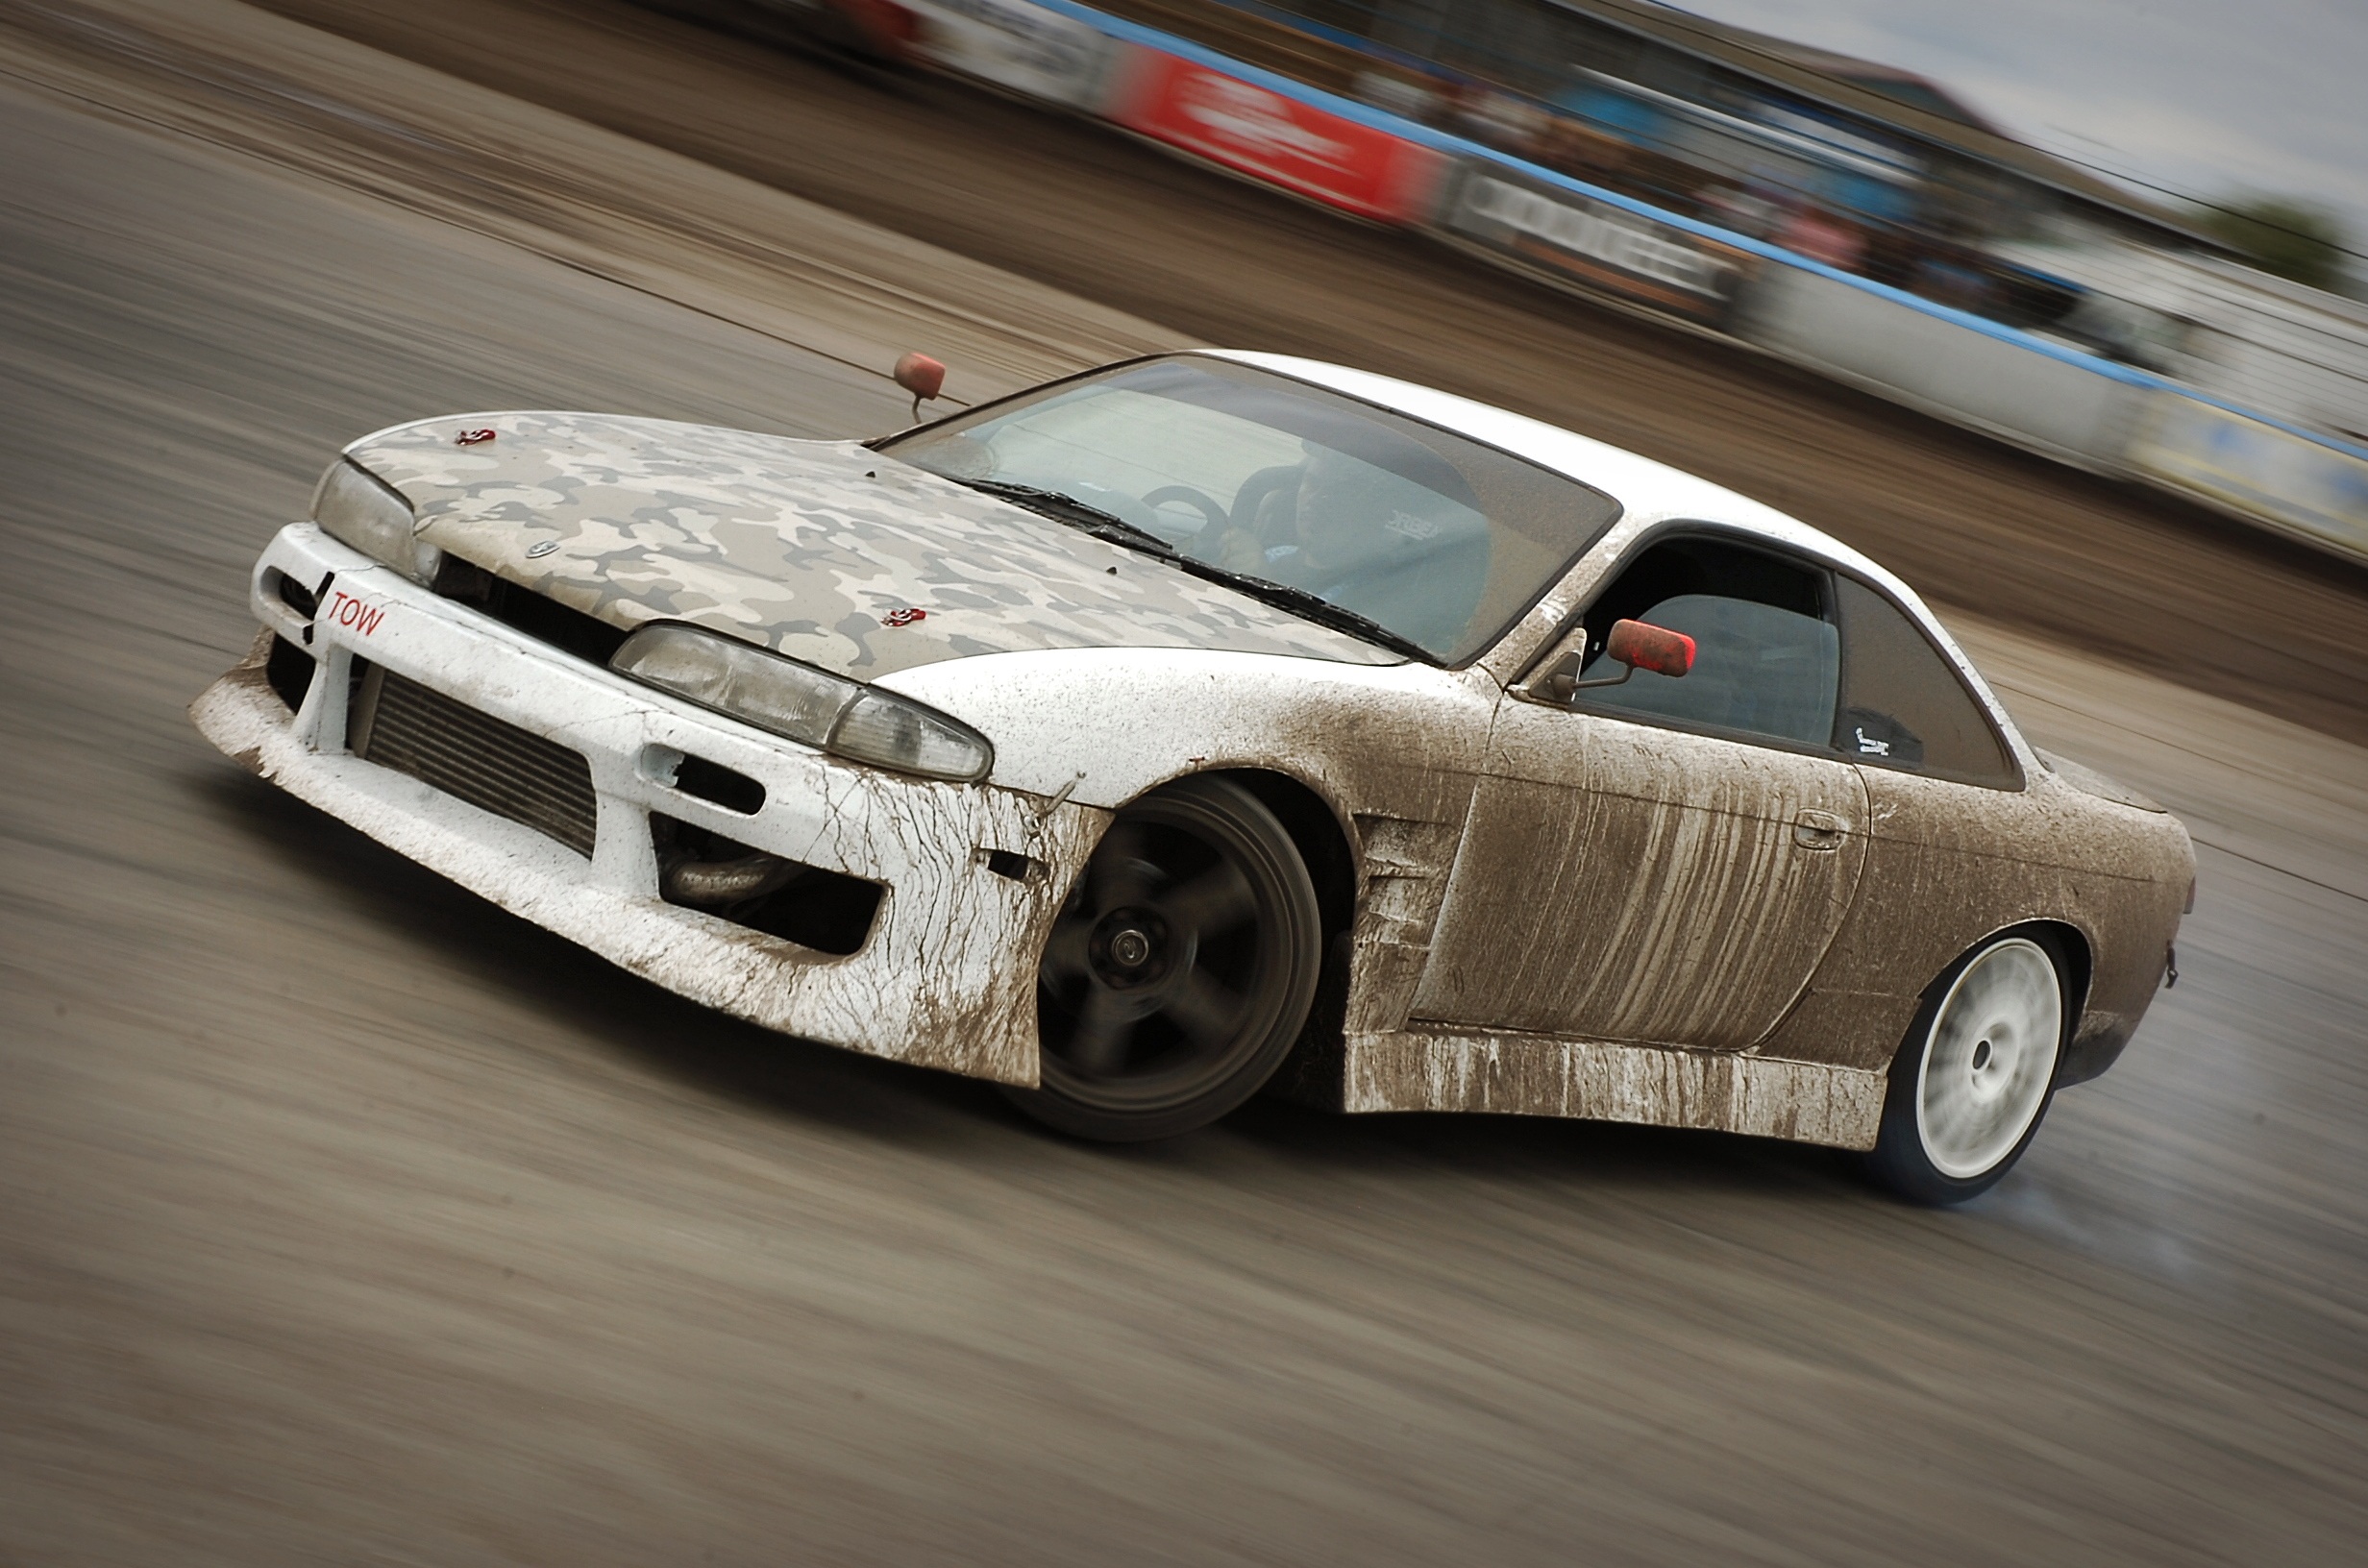
car, wheel, vehicle, speed, blurred, sports car, bumper, race, supercar, power, tuning, sports, racing, fast, motorsport, drifting, nissan, drift, model car, land vehicle, auto racing, automobile make, automotive exterior, automotive design, performance car, nissan sx, norfolk arena